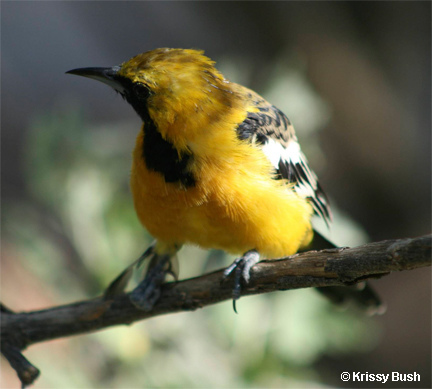
a small sized bird with a yellow belly and a long, curved billbird has black neck feathers and yellow feathers on the breast and long beaka small sized bird that is mostly yellow that has a black chest marking
this bird has a yellow body and head, and a black bill and throat.
a fat yellow and black bird with a pointy bill
this bird is a bright yellow with a black neck and black and white striped wings.
a small yellow bird with a black throat, black rectrices and the bill is black and pointed and the head is small compared to its bodyan orangish yellow bird with a black, curved beak, black and white wingbars, and a black throat.
this bird has wings that are black and has a yellow belly
this bird has wings that are black and has a yellow belly
Species: Hooded Oriole